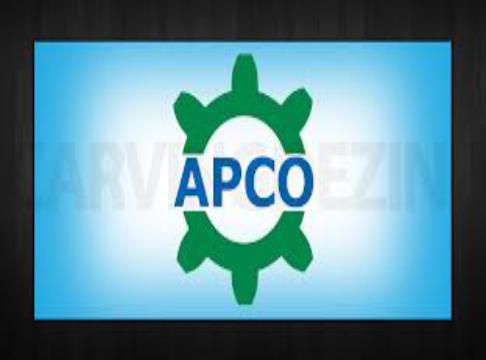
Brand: APCO
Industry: Others